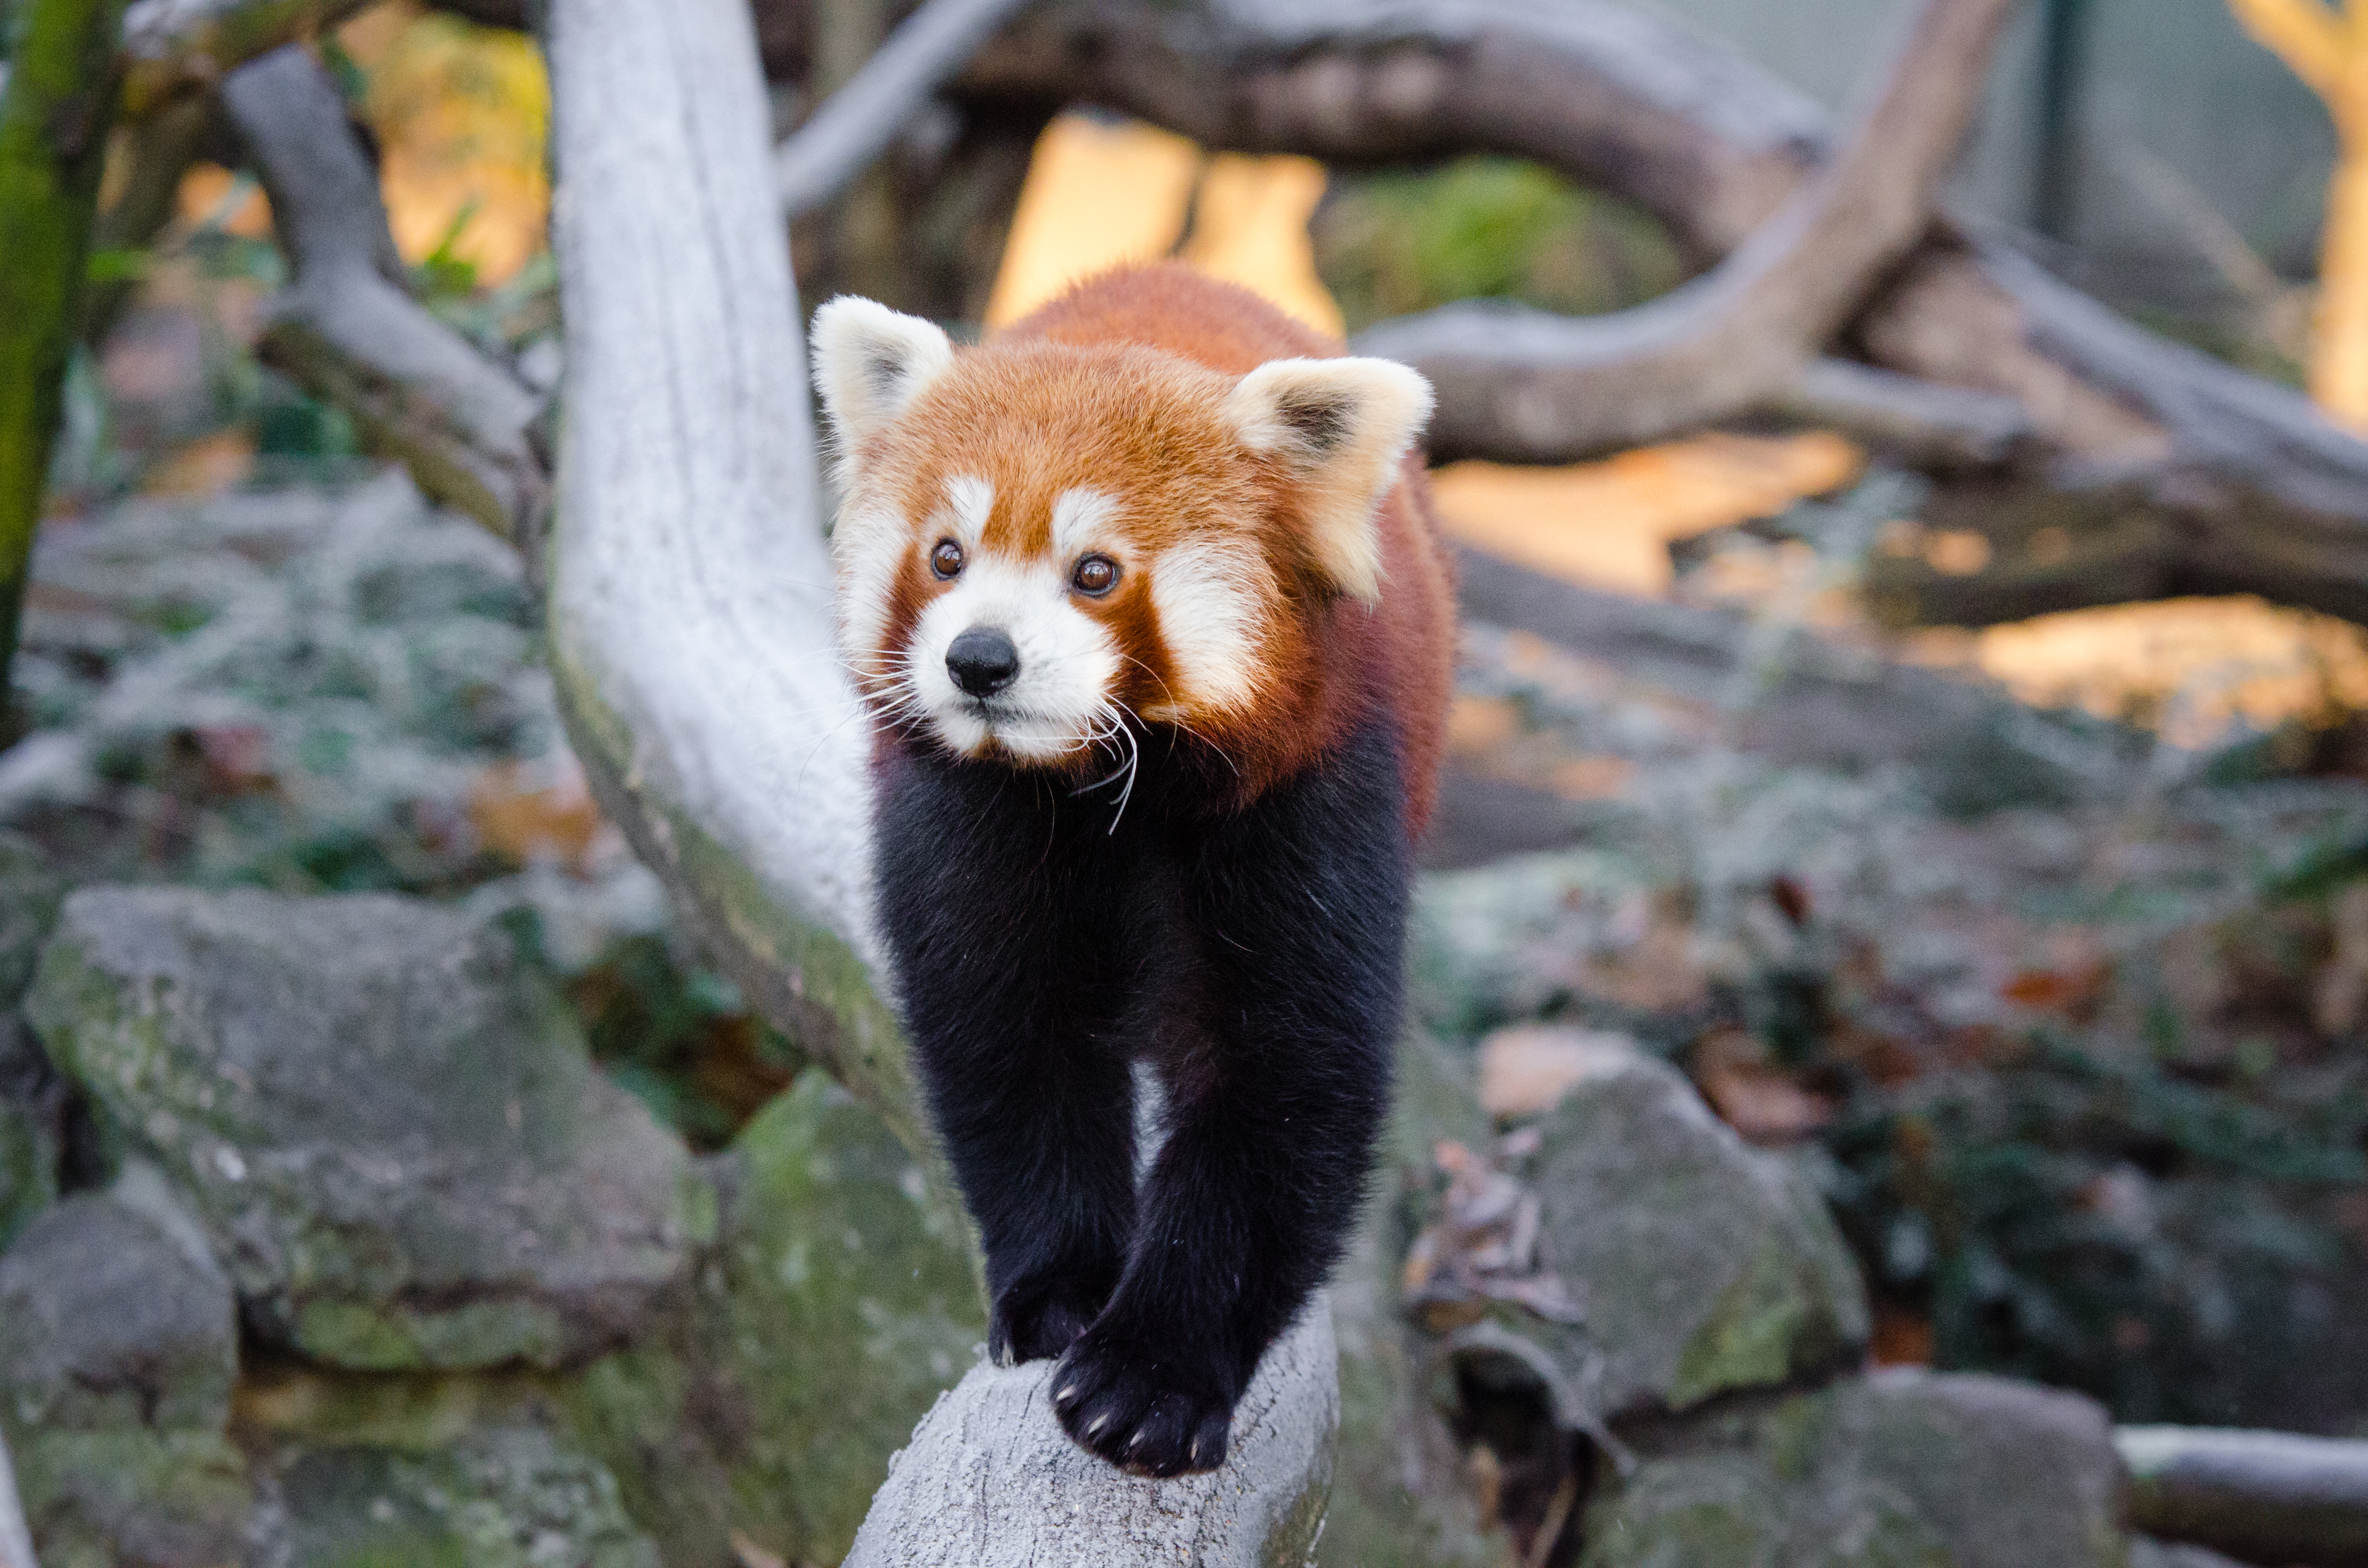
tree, nature, bokeh, blur, field, vintage, sweet, feet, animal, cute, female, wildlife, zoo, fur, orange, young, spring, green, high, red, foot, mammal, nikon, fauna, red panda, panda, 2015, face, nose, paw, tail, animals, ears, endangered, vertebrate, germany, deutschland, frhling, natur, paws, tier, depth, iso, ss, depthoffield, fell, grn, gesicht, baum, adorable, bamboo, d7000, roter, kleiner, niedlich, sues, suess, species, bedrohte, tierart, tierpark, weiblich, jungtier, jung, ohren, schwanz, nase, bedroht, ailurus, fulgens, mozilla, firefox, wochenende, weekend